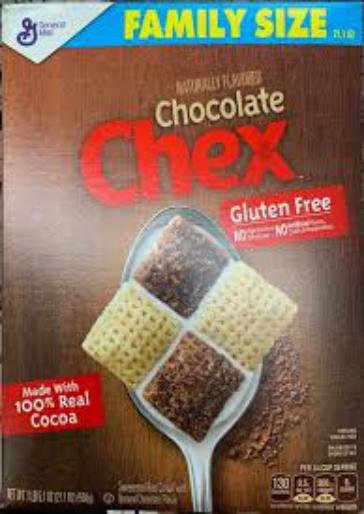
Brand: Chocolate Chex
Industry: Food